Etiuni

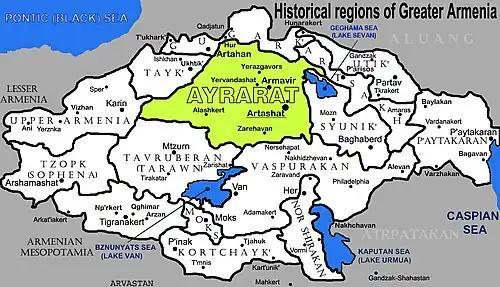
Etiuni seems to have largely overlapped geographically with the later Ayrarat province of the Kingdom of Armenia, although Etiuni encompassed more of Lake Sevan's shoreline

Etiuni was composed of a number of small kingdoms and tribes, included Iga (also known as Igani, Iya, and Aia), on the south shore of Lake Cildir, Abiliani and Apuni, probably corresponding to the Armenian Abełean and Havnunik, in Kars region, and the Luša, Katarza, Uiṭeruḫi (Witeruḫi), and Gulutaḫi, of the Ararat plain. Another region of Etiuni was Liquini, located near Armavir. Petrosyan suggested that Erkuaḫi, another Etiunian region located on the north side of Mount Ararat, could be a native Armenian name for the two peaks of the mountain (compare to Armenian "erku" 'two').